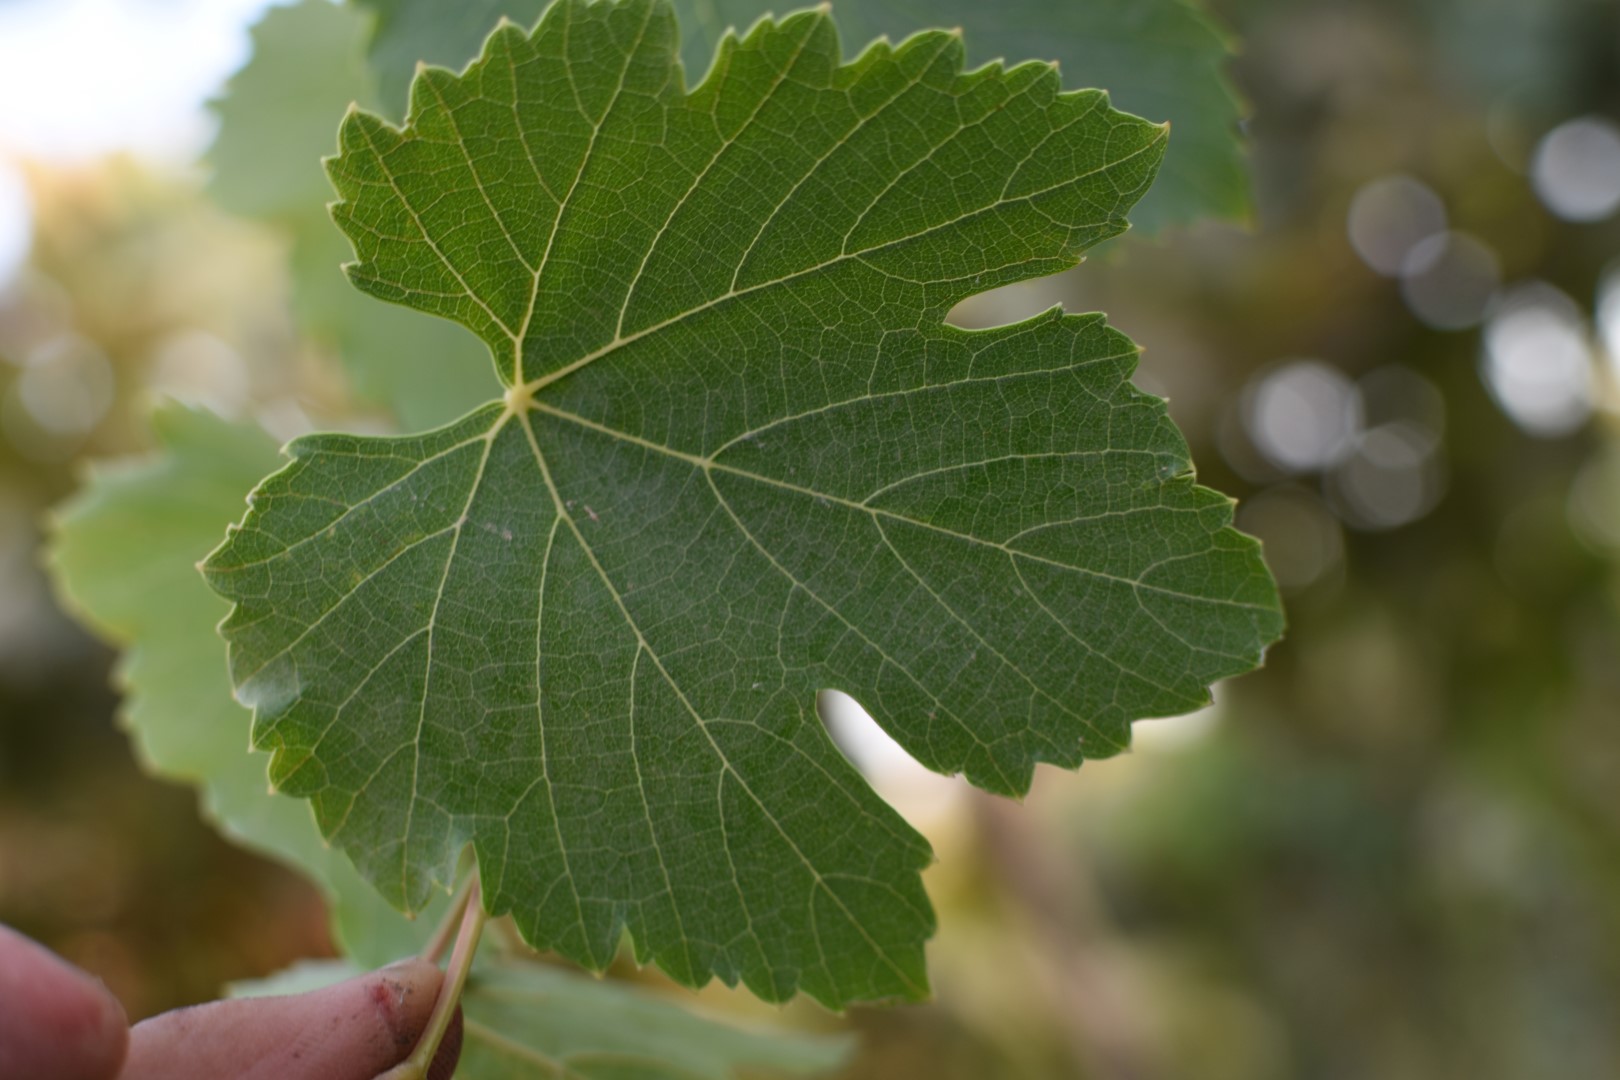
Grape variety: Thompson Seedless